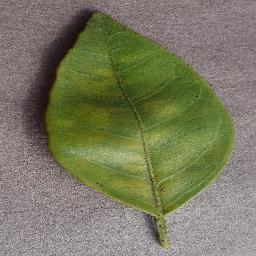
Label: Orange___Haunglongbing_(Citrus_greening)